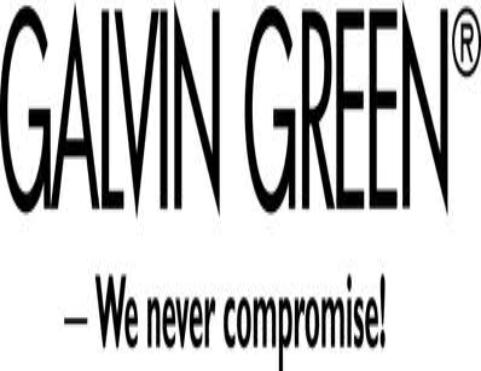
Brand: Galvin Green
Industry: Clothes